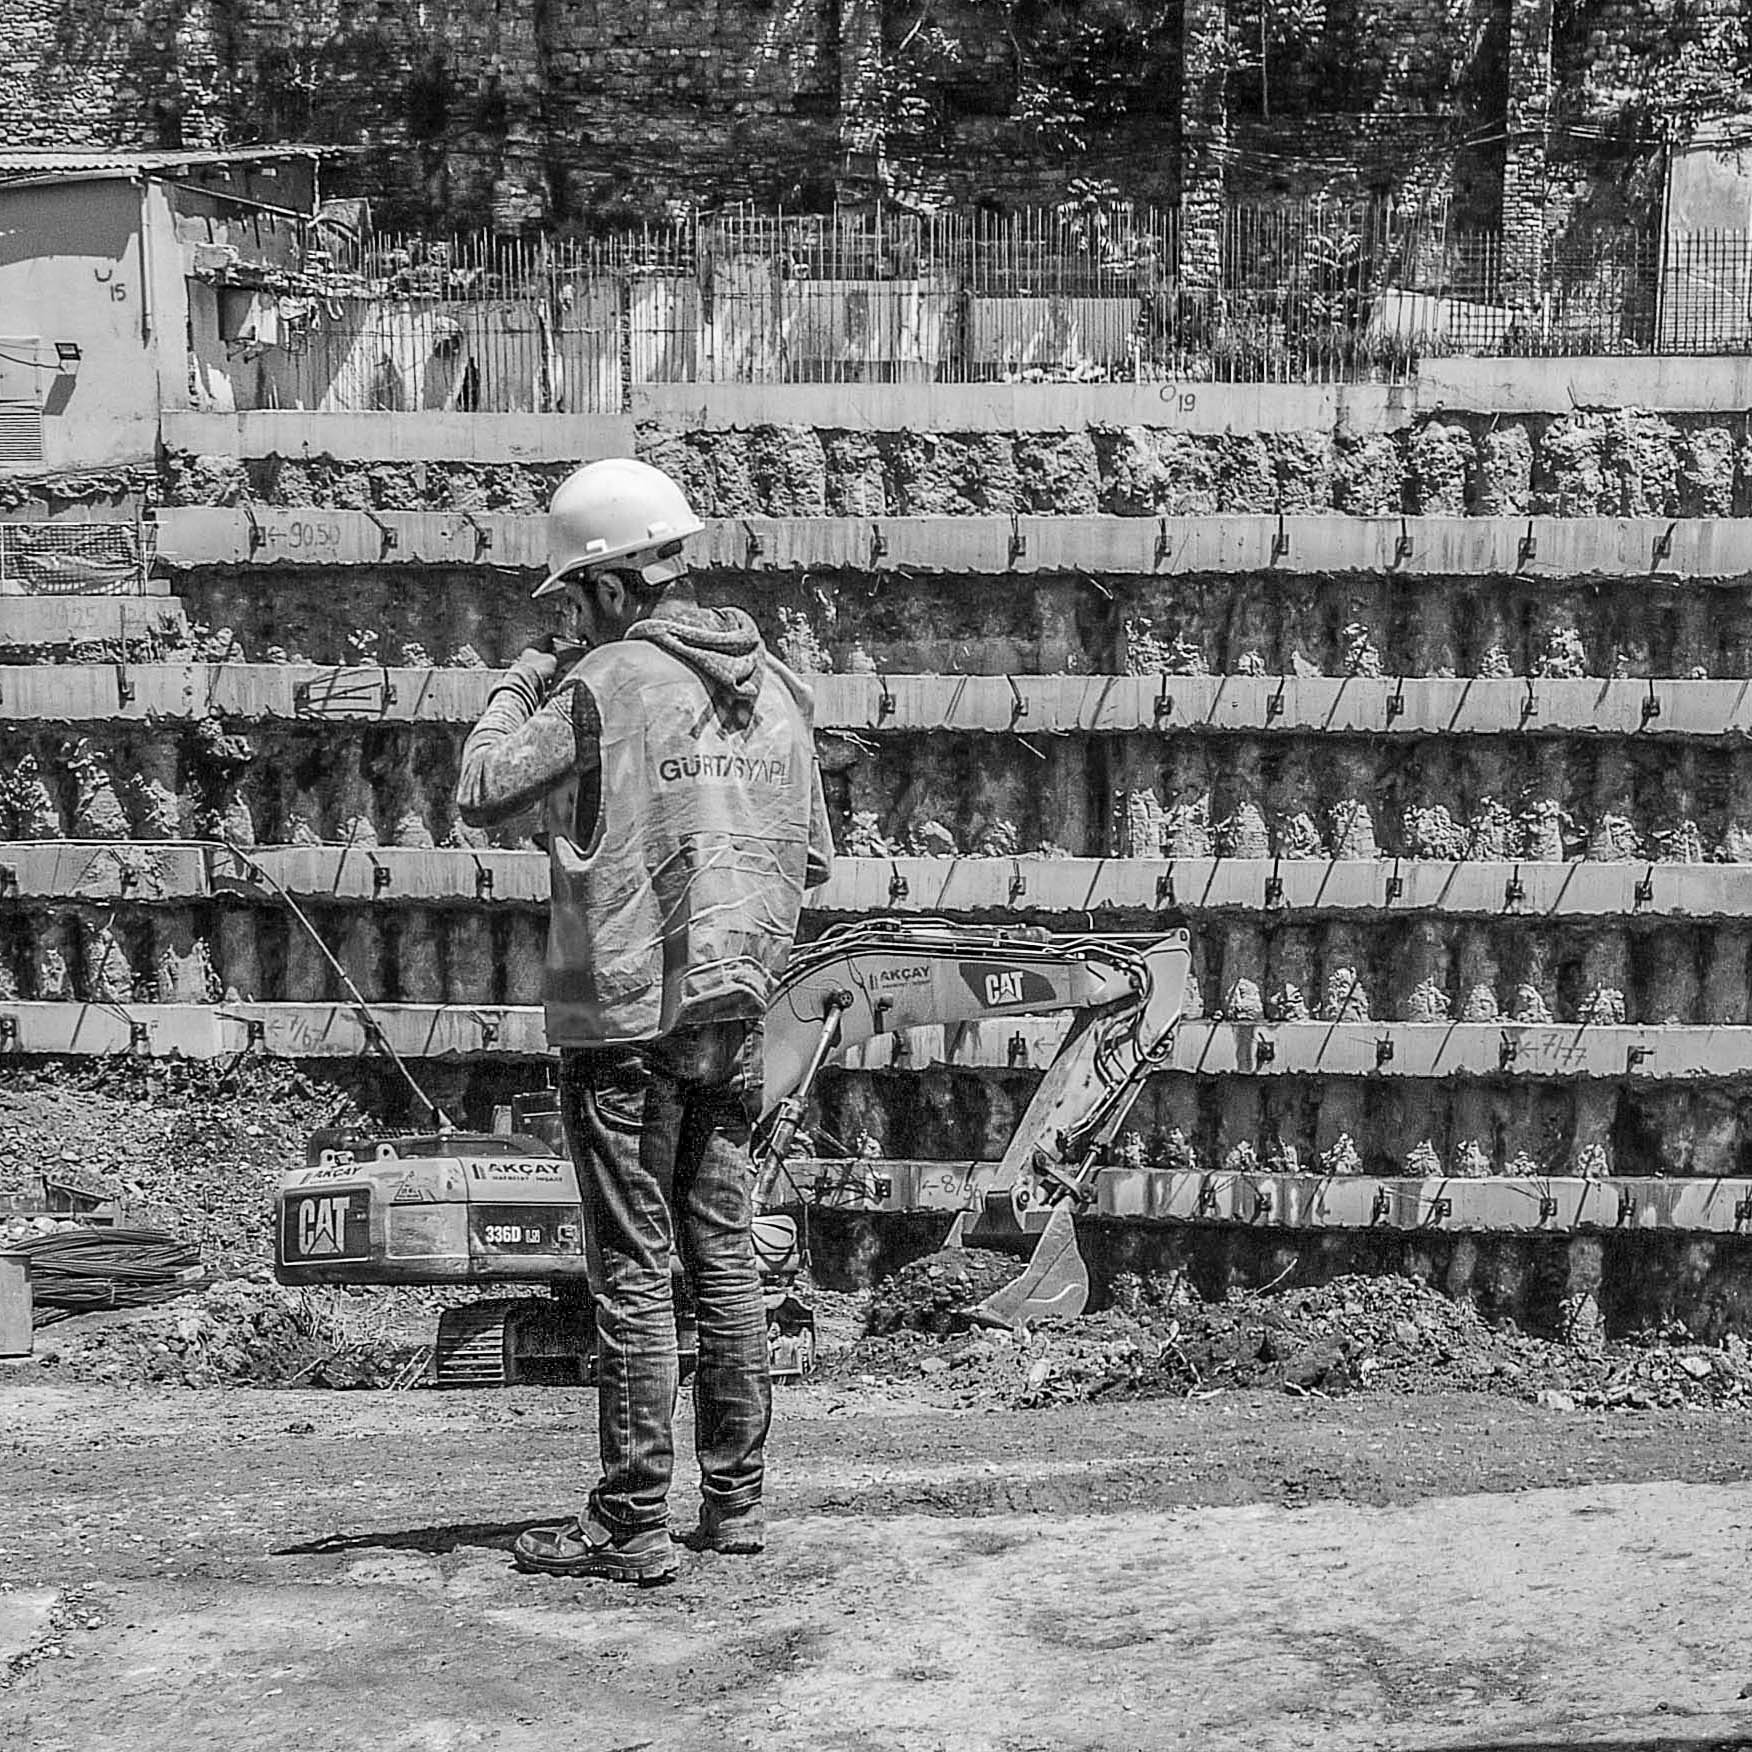
black and white, people, monochrome, troop, laborer, monochrome photography